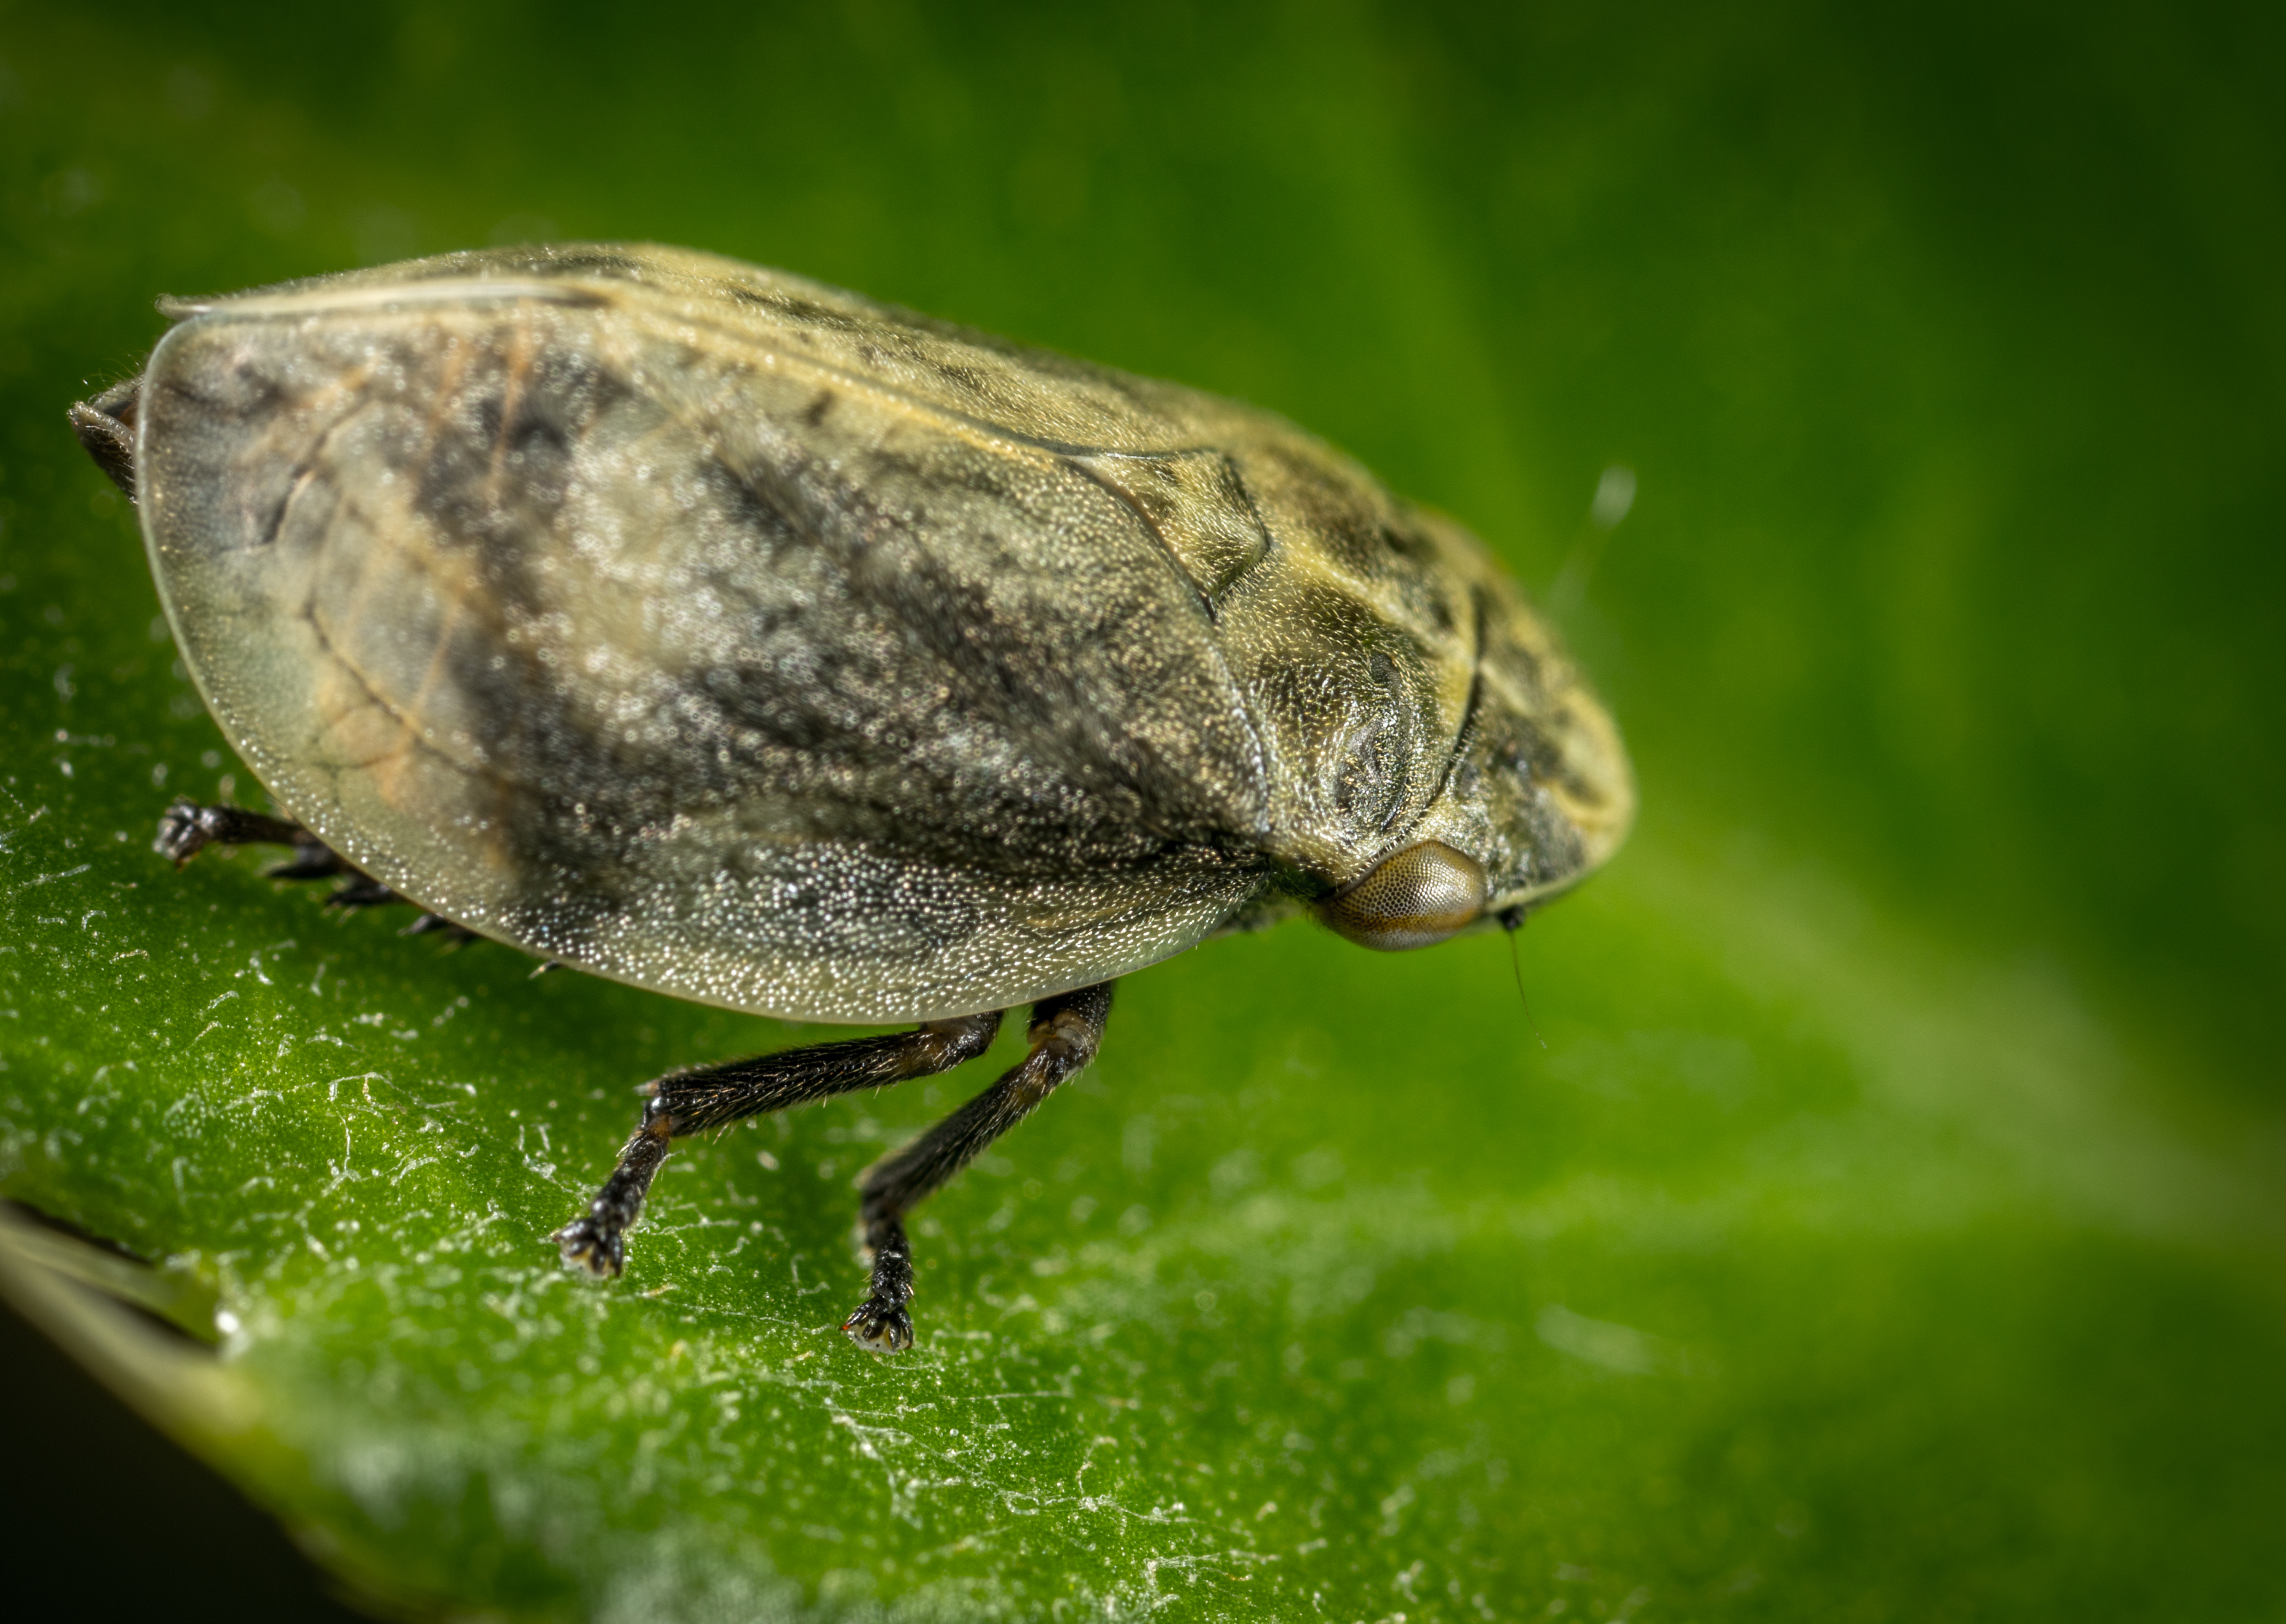
insect, macro, leafhopper, fauna, macro photography, invertebrate, photography, close up, organism, wildlife, true bugs, weevil, terrestrial animal, beetle, pest